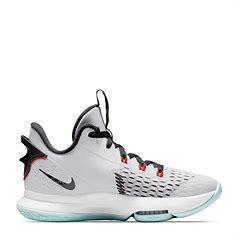
Brand: Nike
Model: Lebron Witness 5